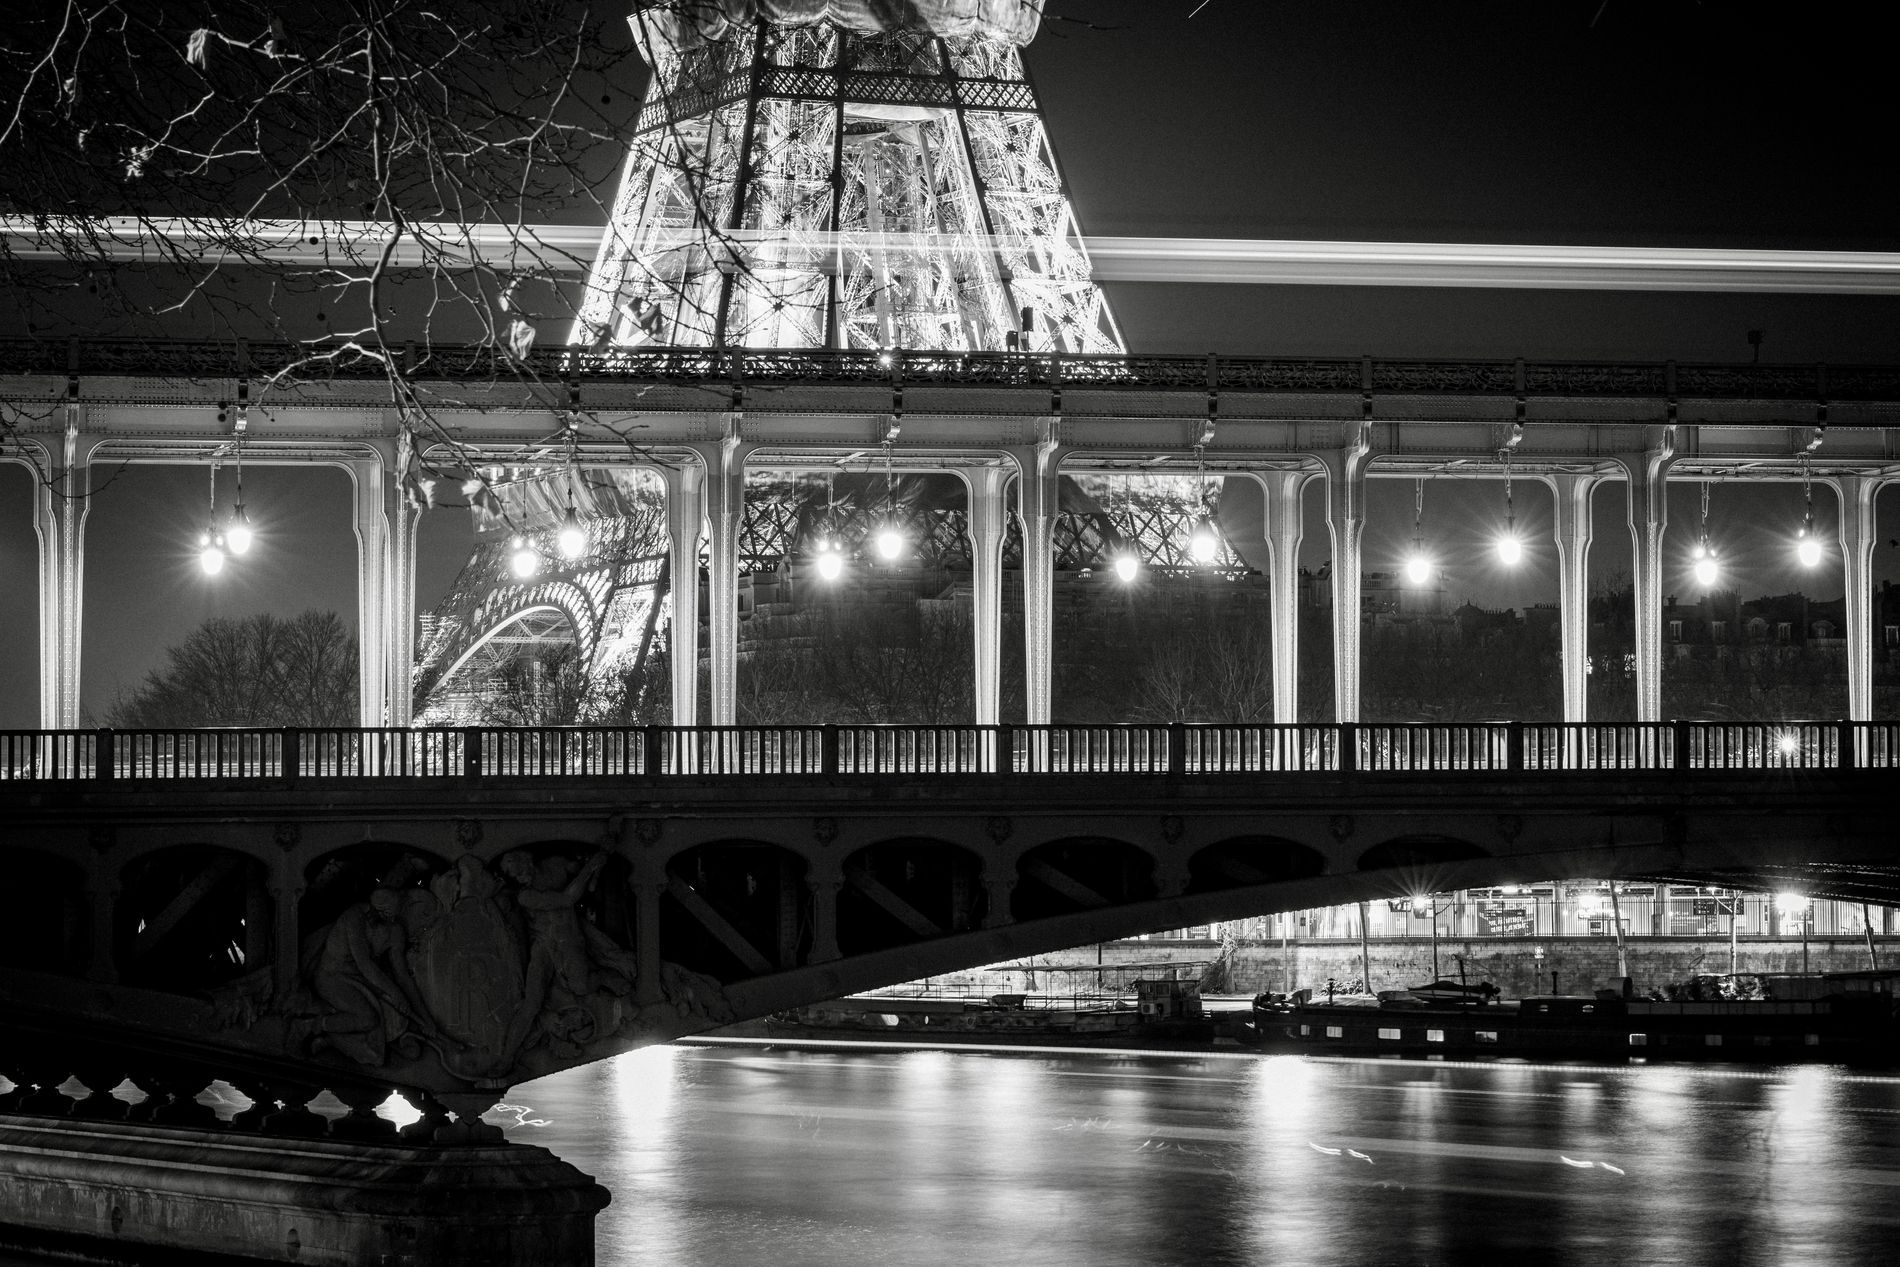
Paris in Night Light
A night scene featuring the Eiffel Tower an iron bridge over a calm river bare tree branches hanging lamps distant buildings and a background street
Straight angle emphasizes symmetry in a calm night atmosphere with monochrome tones and classic dramatic black and white style
Labels: Arch, Architecture, Building, Cityscape, Urban, Water, Waterfront, City, Metropolis, Car, Transportation, Vehicle, Outdoors, Person, Bridge, Road, Nature, Lighting, Handrail, Night, Viaduct, Office Building, Railing, Silhouette, Canal, Clock Tower, Tower, Freeway, Eiffel Tower, Tree branches, River, Street, Buildings, Pendant lamps, Pendant lamp, pendant lamps
Camera: Canon Canon EOS R
Lens: RF24-105mm F4 L IS USM
Aperture: F16
Exposure: 1/0 sec
ISO: 50
Focal length: 105